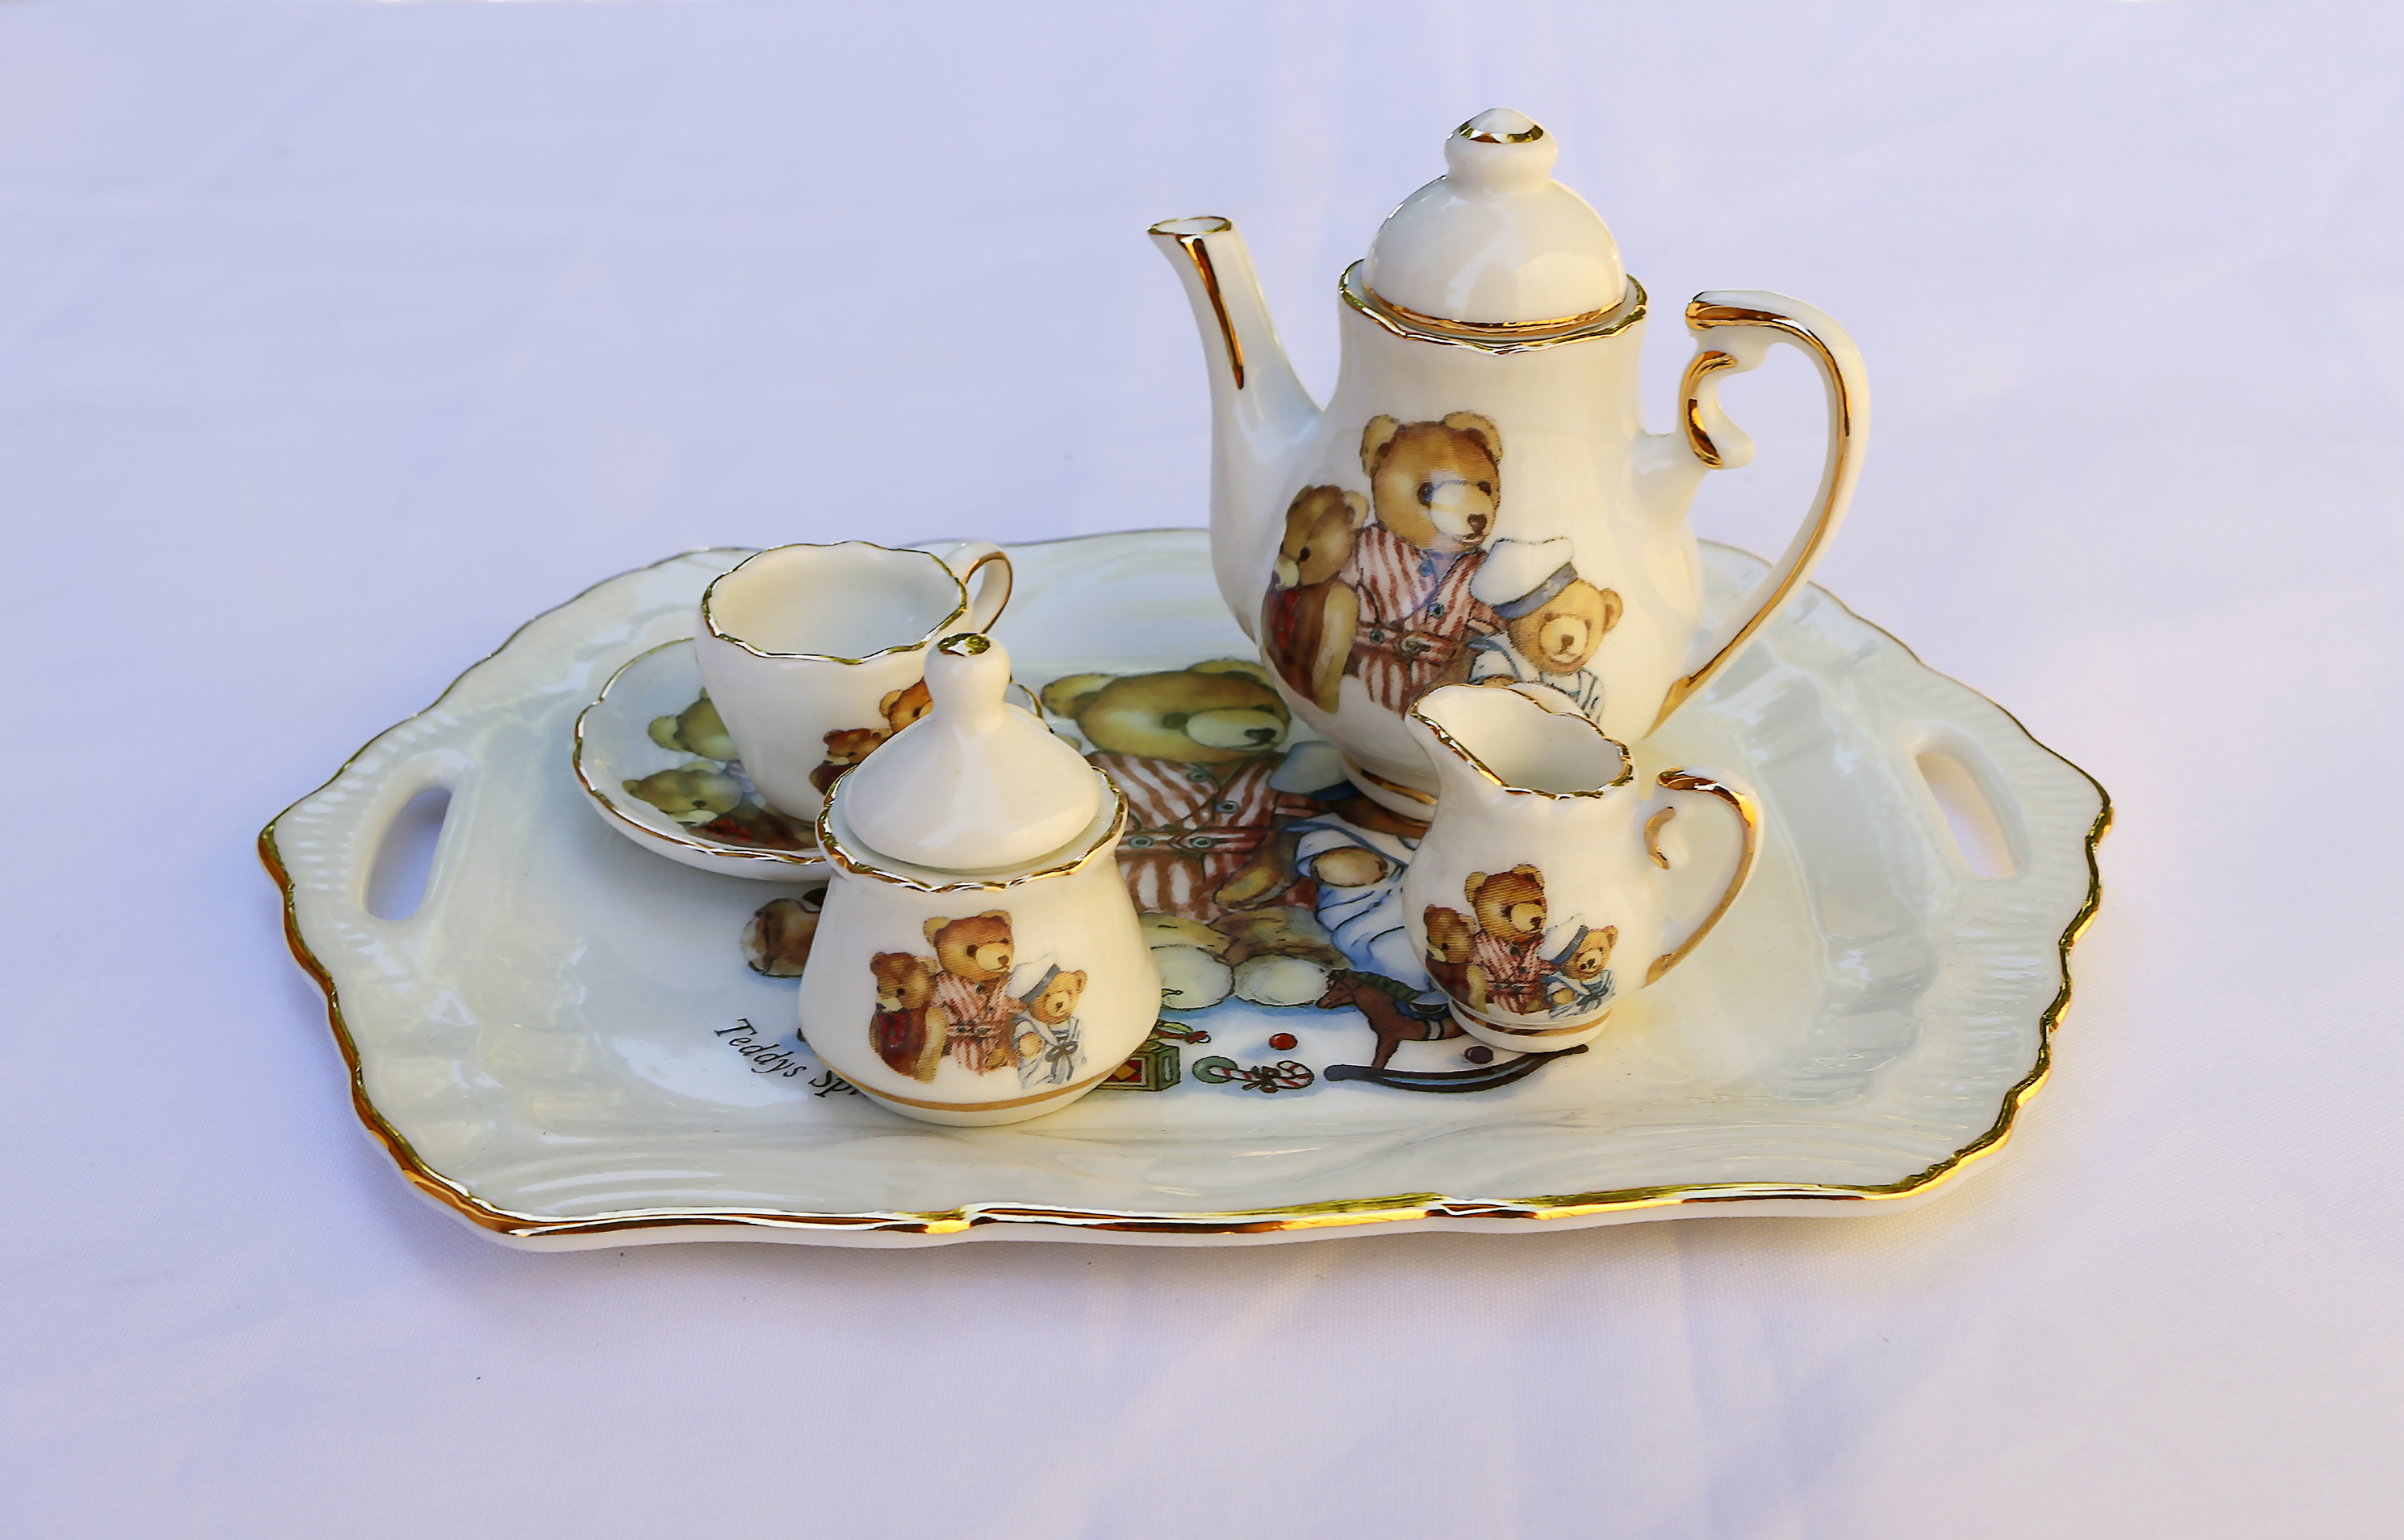
teapot, saucer, ceramic, material, miniature, tea set, porcelain, dishware, serveware